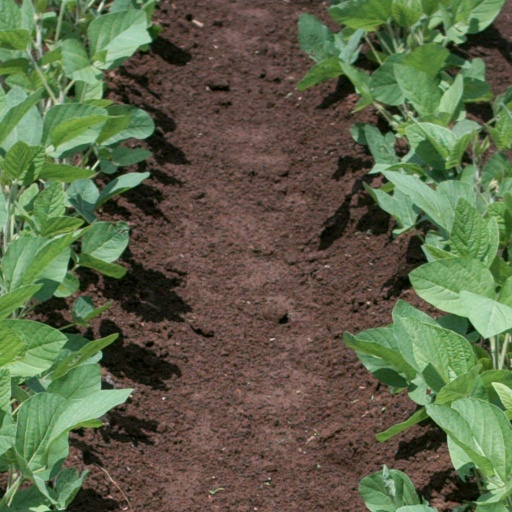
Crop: soybean